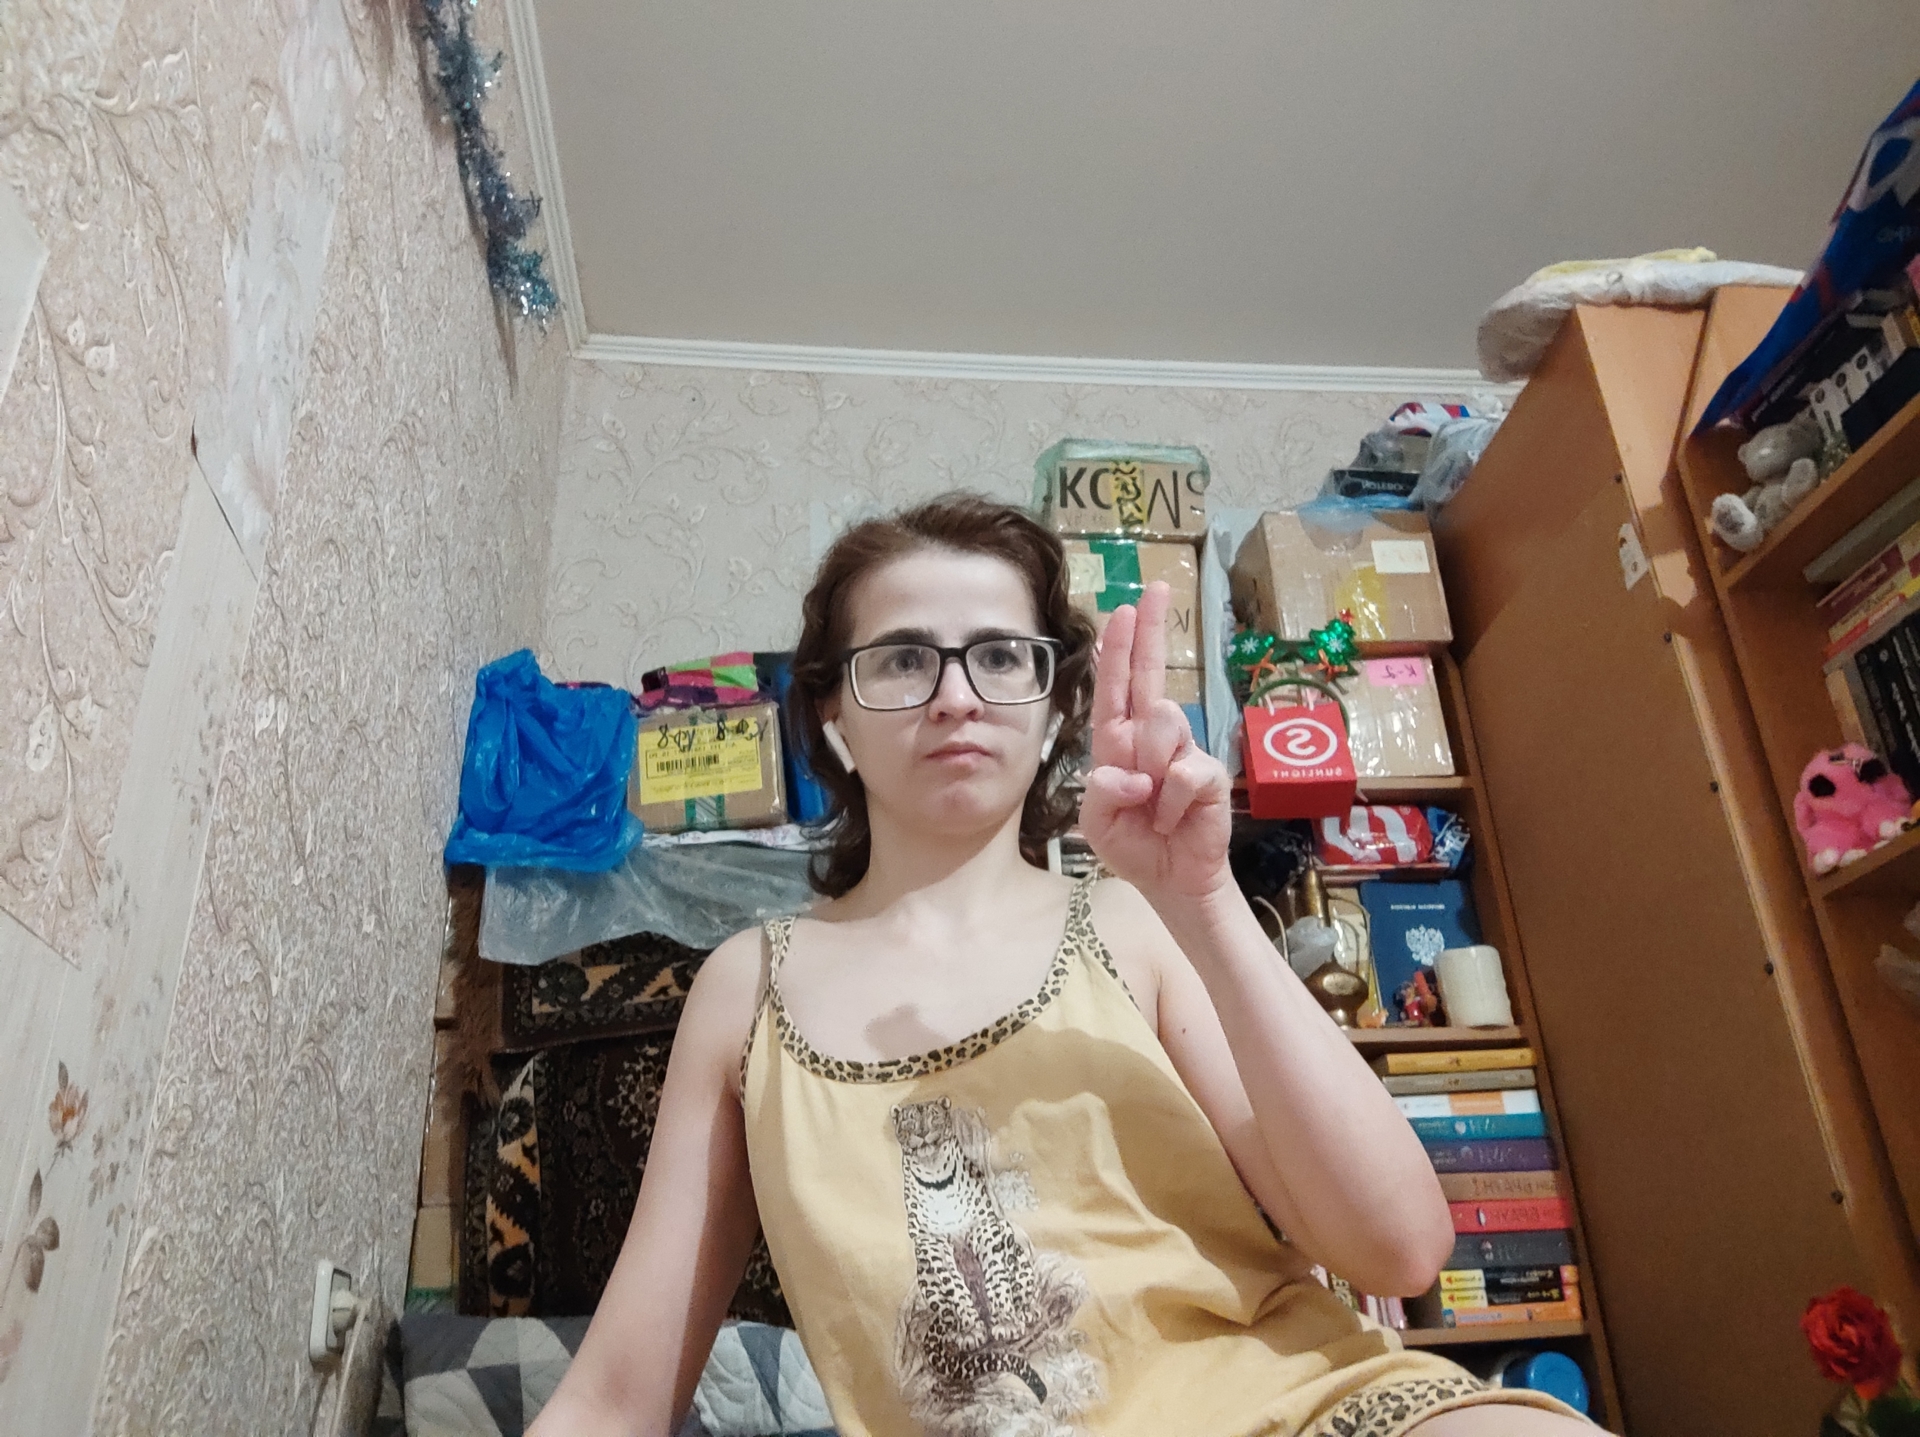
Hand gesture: two_up